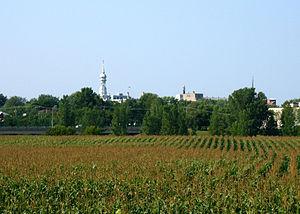
Nicolet, Québec, vue à partir de l'ouest de la rivière
Nicolet est une ville du Québec située dans la municipalité régionale de comté de Nicolet-Yamaska dont elle est le chef-lieu, et la région administrative du Centre-du-Québec. La ville est aussi un évêché et abrite l'École nationale de police du Québec. Elle est partiellement incluse dans la réserve de la biosphère du Lac-Saint-Pierre.